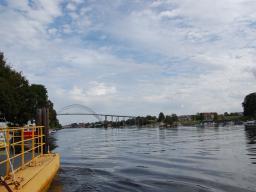
Label: Background_without_leaves